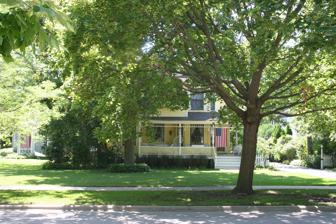
Building: Mr. James Kent Calhoun House
Country: United States of America
Year built: 1895
Historic house in Illinois, United States United States historic place Mr. James Kent Calhoun House U.S. National Register of Historic Places Show map of Chicago metropolitan area Show map of Illinois Show map of the United States Location 740 Greenwood Ave., Glencoe, Illinois Coordinates 42°08′03″N 87°45′45″W / 42.13417°N 87.76250°W / 42.13417; -87.76250 Area less than one acre Built 1895 ( 1895 ) Architectural style Queen Anne NRHP reference No. 09000780 Added to NRHP June 7, 2010 The Mr. James Kent Calhoun House is a historic house at 740 Greenwood Avenue in Glencoe , Illinois . The house was built in 1895 for James Kent Calhoun and his family. Calhoun held several positions in Glencoe government, including Village President and Village Trustee, and wrote one of the first chronicles of Glencoe's early history and politics. The house has a Queen Anne style design with a spindlework front porch, bracketed projecting bays , and a cross-gable roof. The Calhoun family has owned the house for all but fifteen of the years since its construction; it was sold after Calhoun's second wife Blanche died in 1975, but his grandson R. Scott Javore bought the house back in 1990. The house was added to the National Register of Historic Places on June 7, 2010. References